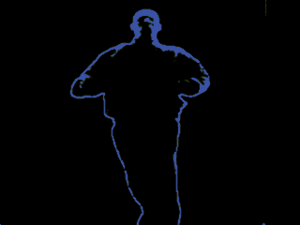
Le gabber est un genre de musique électronique et sous-genre du mouvement techno hardcore, lancé au début des années 1990, divisé en deux styles musicaux distincts. Le terme gabber est dérivé du mot yiddish chaver, qui signifie « ami » ou « frère » aux Pays-Bas ; ce terme est pour la première fois utilisé par le producteur néerlandais Paul Elstak pour désigner à la fois le genre musical et ses auditeurs et producteurs. Le style, rétrospectivement appelé early hardcore, se développe en réaction à la sur-commercialisation de la musique dance, et s'inspire fortement de la new beat de Belgique et de la house originaire de New York et Francfort-sur-le-Main. À la fin des années 1990, le genre s'ancre dans la culture néerlandaise. Les titres sont distribués par des labels majeurs, de nombreuses émissions de télévision s'y consacrent, et des festivals comme Thunderdome attirent des dizaines de milliers d'auditeurs à chaque édition.
La culture gabber désigne une sous-culture jeune ayant émergé aux Pays-Bas au début des années 1990, et qui s'est étendue sur une partie de l'Europe au cours des années 1990 et 2000. Elle est fortement liée à tout un mode de vie, avec code vestimentaire, lieux de rencontre et musique gabber. Elle est également associée à des représentations négatives, comme l'usage de drogues — pratique avérée voire revendiquée par les gabbers — la violence et le racisme — cas isolés montés en épingle par les autorités —, ces derniers phénomènes contre lesquels les gabbers ont constamment lutté. Quasi disparue dans les années 2010, cette sous-culture a laissé de fortes marques dans la société néerlandaise.
Hakken signifiant talons en français est une danse néerlandaise, issue de la scène gabber et généralement associée à sa culture, apparue durant les années 1990. Il s'agit d'une danse rapide, exécutée principalement au moyen de petits mouvements répétitifs des pieds.